Linheraptor

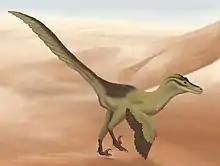
Life reconstruction of "Linheraptor" in its arid desert habitat.

"Linheraptor" was a bird-like theropod dinosaur. It was a dromaeosaurid which measured approximately in length, and weighed up to approximately . At that size, "Linheraptor" would have been a fast and agile predator, perhaps preying on small ceratopsians. Like all dromaeosaurids, it had an elongated skull, a curved neck, an enlarged toe claw on each foot, and a long tail; "Linheraptor" was bipedal and carnivorous. The large toe claws may have been used for capturing prey.